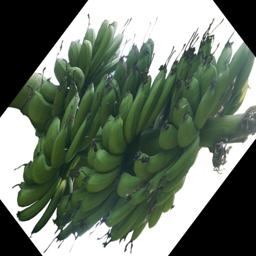
Label: MALBHOG FRUIT